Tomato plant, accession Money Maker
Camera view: bottom (45 deg); turntable rotation: 120 degrees
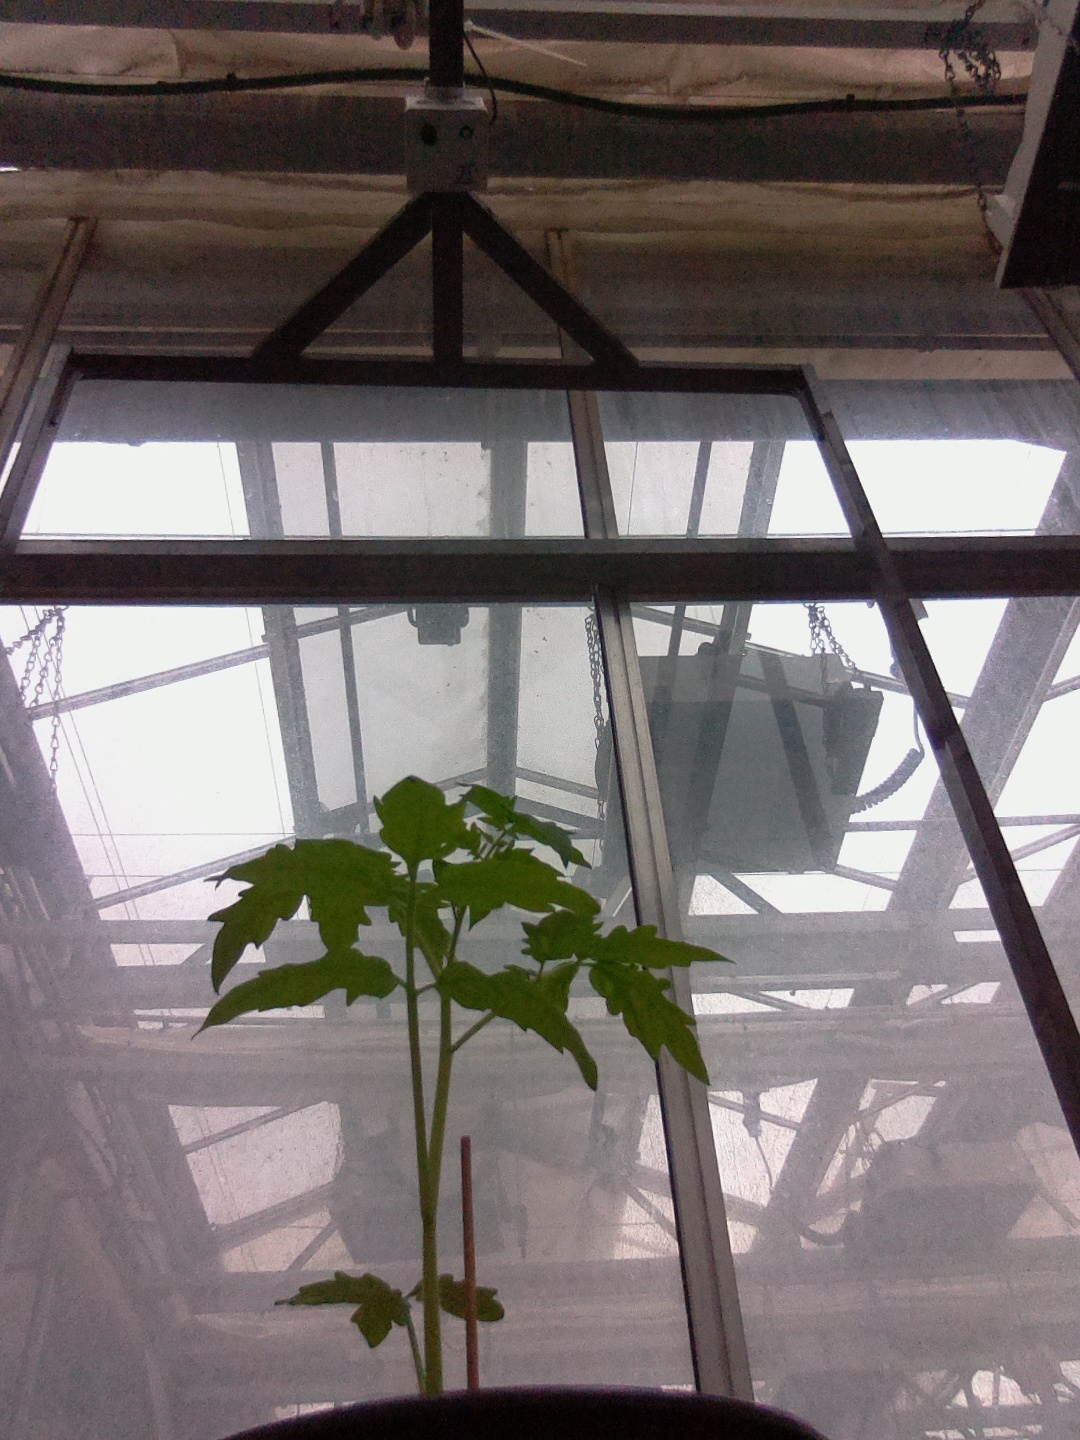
BBCH growth stage 13: 6 of true leaves visible